Ormesby

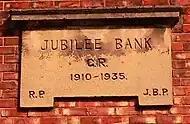
Jubilee Bank was built in the Arts and Crafts vernacular style

A surviving remnant of the original Ormesby village is the High Street's 18th-century Sundial Row, a terrace of ex-almshouses and stables which are now private houses. Alongside the almshouses is a betting shop which was once a school, it bears the inscription: